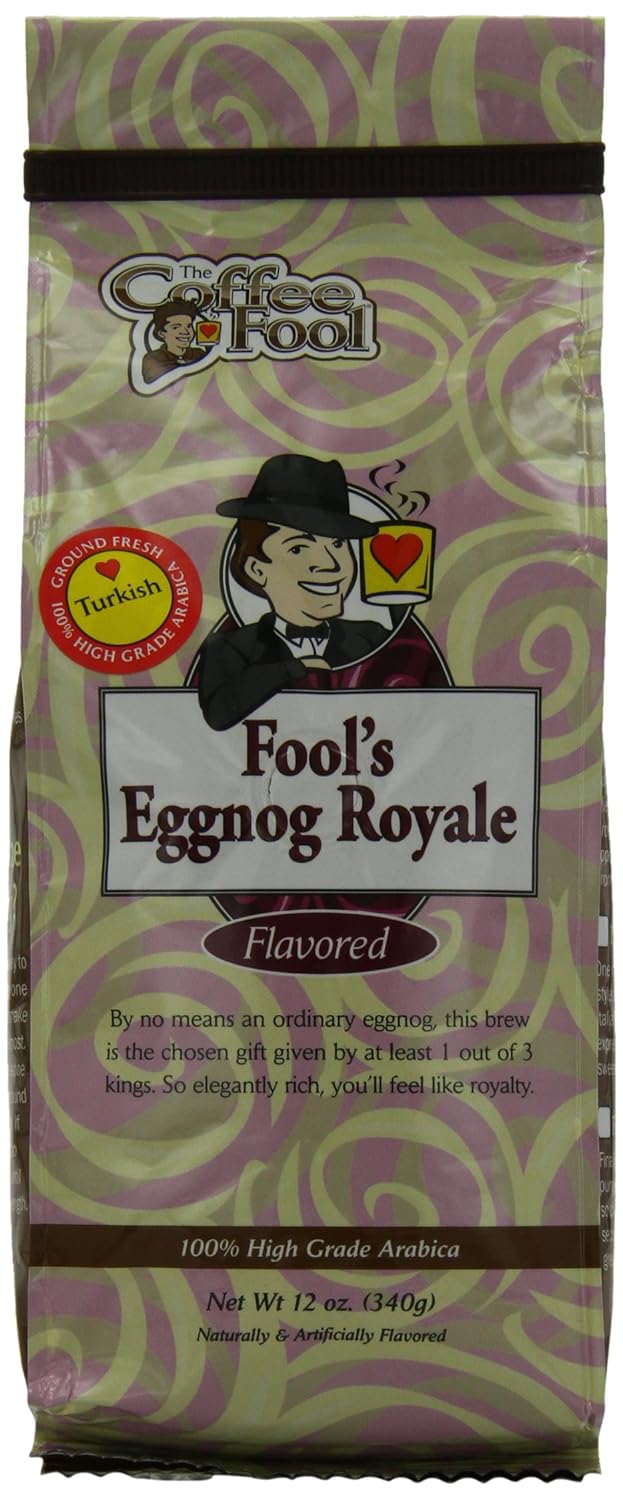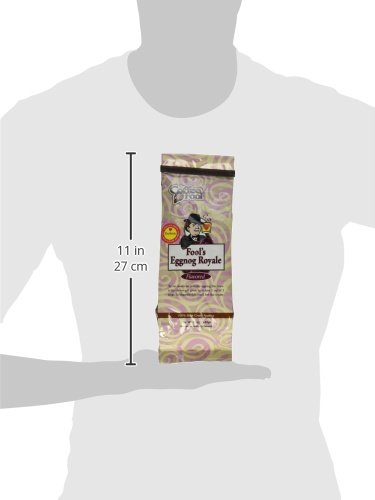
Coffee Fool's EggNog Royale (Powder (Turkish))
Category: Grocery
By no means an ordinary eggnog, this brew is the chosen gift given by at least 1 out of 3 kings. So elegantly rich, you'll feel like royalty.
Features: Roasted lighter to bring out the natural flavors of the bean | 100 Percent Pure High Grade Arabica Beans | Naturally and Artificially Flavored | Roasted in the USA | Bags made in the USA